Thomas G. Stemberg

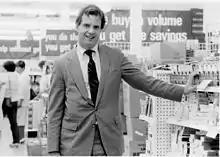
Stemberg at one of the first Staples stores

Thomas George Stemberg (January 18, 1949 – October 23, 2015) was an American businessman, investor, and philanthropist. He was a pioneer of the office supplies superstore industry, most notably for founding office supply retail chain Staples Inc. with Leo Kahn.